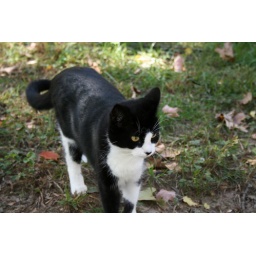
This is my cat outside my house in Rogers